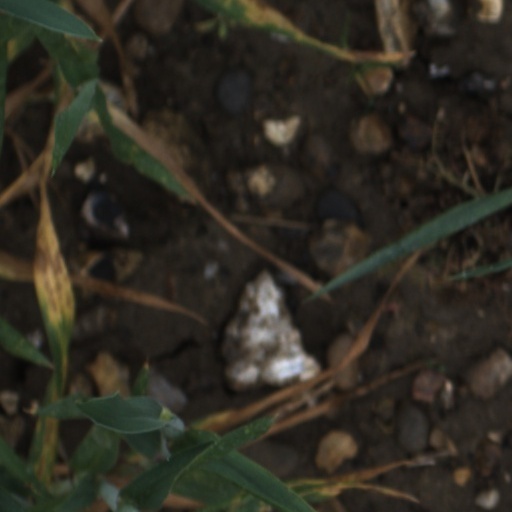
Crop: wheat